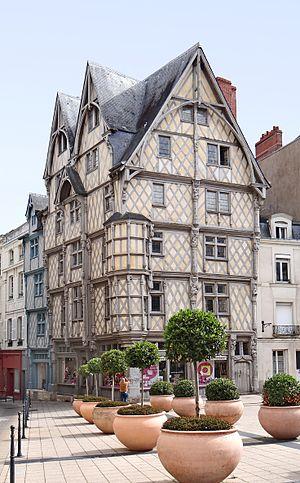
Angers est une commune de l'Ouest de la France située au bord de la Maine, préfecture du département de Maine-et-Loire dans la région Pays de la Loire.
Angers compte 2 892 sites inscrits à l’inventaire général du patrimoine culturel et 100 monuments répertoriés à l'inventaire des monuments historiques, parmi lesquels 69 % de bâtiments civils et 21 % d’édifices religieux. Environ 41 % de ces bâtiments sont du Moyen Âge, 36 % de l'époque moderne, 18 % du XIXᵉ siècle et 3 % seulement du XXᵉ siècle. La ville est par ailleurs labellisée Ville d’Art et d’Histoire.